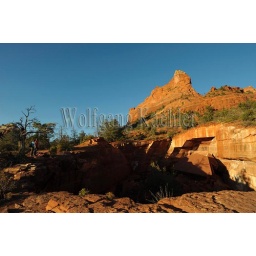
Usa, arizona, near sedona, devils kitchen sink hole